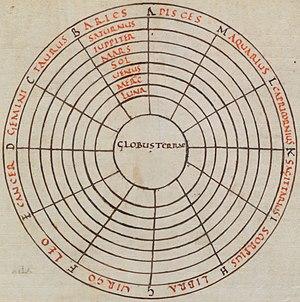
Dans l'Antiquité grecque, de nombreux penseurs ne considéraient plus la religion et la mythologie comme des explications du monde. L'astronomie, très liée dans d'autres civilisations à l'astrologie et aux divinités locales, était chez les Grecs un sujet de recherches par le raisonnement et le calcul, sans aucun lien avec les dieux. La géodésie avait connu de grands développements. Dès la fin de l'époque classique, la sphéricité de la Terre était largement admise dans les milieux intellectuels. À l'époque hellénistique, on n'en doutait plus : Ératosthène en calcula la circonférence ; Hipparque et Marinus de Tyr établirent des cartes avec des coordonnées en longitude et latitude, qui furent perfectionnées par Ptolémée au IIᵉ siècle apr. J.-C., dans les limites du monde connu d'alors, bien entendu.